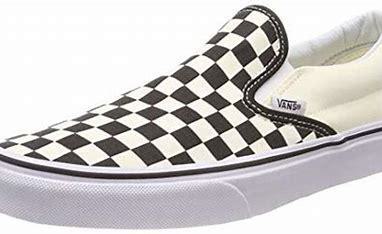
Brand: Vans
Model: Slip On